Seeking Whom He May Devour

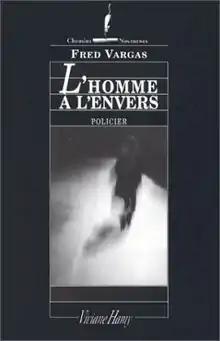
First edition (French)

Seeking Whom He May Devour (lit. "The Inside-out Man") is a crime novel by French writer Fred Vargas.